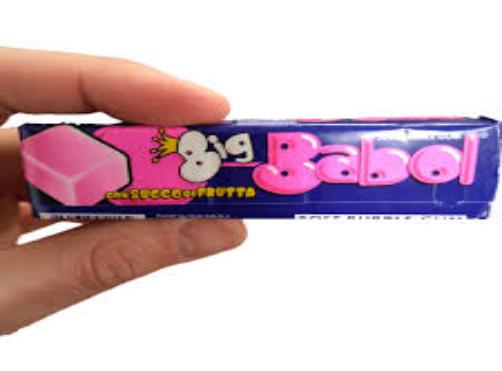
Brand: BigBabol
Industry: Food